Golden eagle

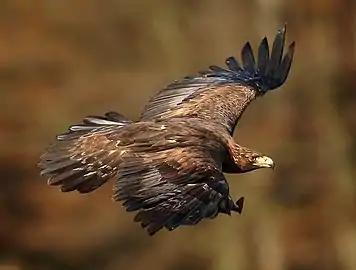
In flight in Czech Republic

Human beings have been fascinated by the golden eagle as early as the beginning of recorded history. Most early-recorded cultures regarded the golden eagle with reverence. In pre-Hispanic Mesoamerica, the eagle was a major Mexica (Aztec) symbol: the tribal and sun god, Huitzilopochtli, had told his people that when they saw the sun (i.e., Huitzilopochtli) in the form of an eagle perched on a cactus whose fruit was red and shaped like a human heart, there they should build their city, Tenochtitlan. The scene—shown on a well-known sculpture, in early manuscripts, and on the present-day Mexican flag—surely had astronomical and geomantic, as well as mythological meaning.